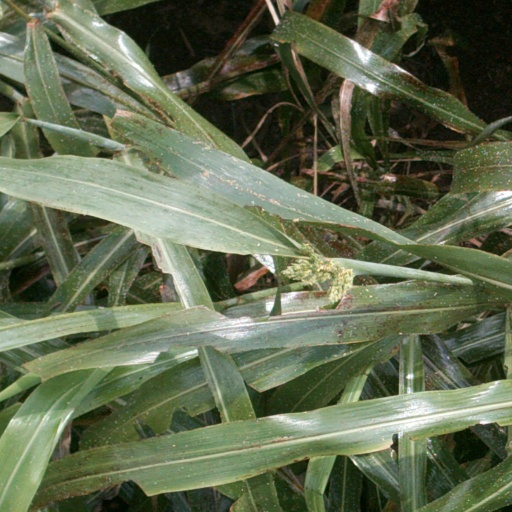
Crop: sorghum